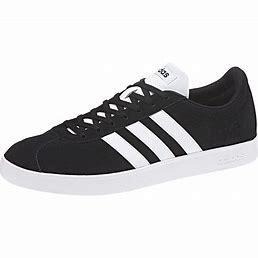
Brand: Adidas
Model: VL Court 2